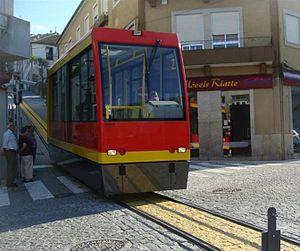
Viseu est une ville du Portugal, chef-lieu du district de Viseu dans la région Centre. Avec 25 freguesias, la municipalité de Viseu regroupe 99 274 habitants, dont 60 000 dans l'agglomération, sur un vaste territoire de 507,1 km². Viseu est également siège du diocèse et de la comarque, et regroupe de nombreuses administrations locales.